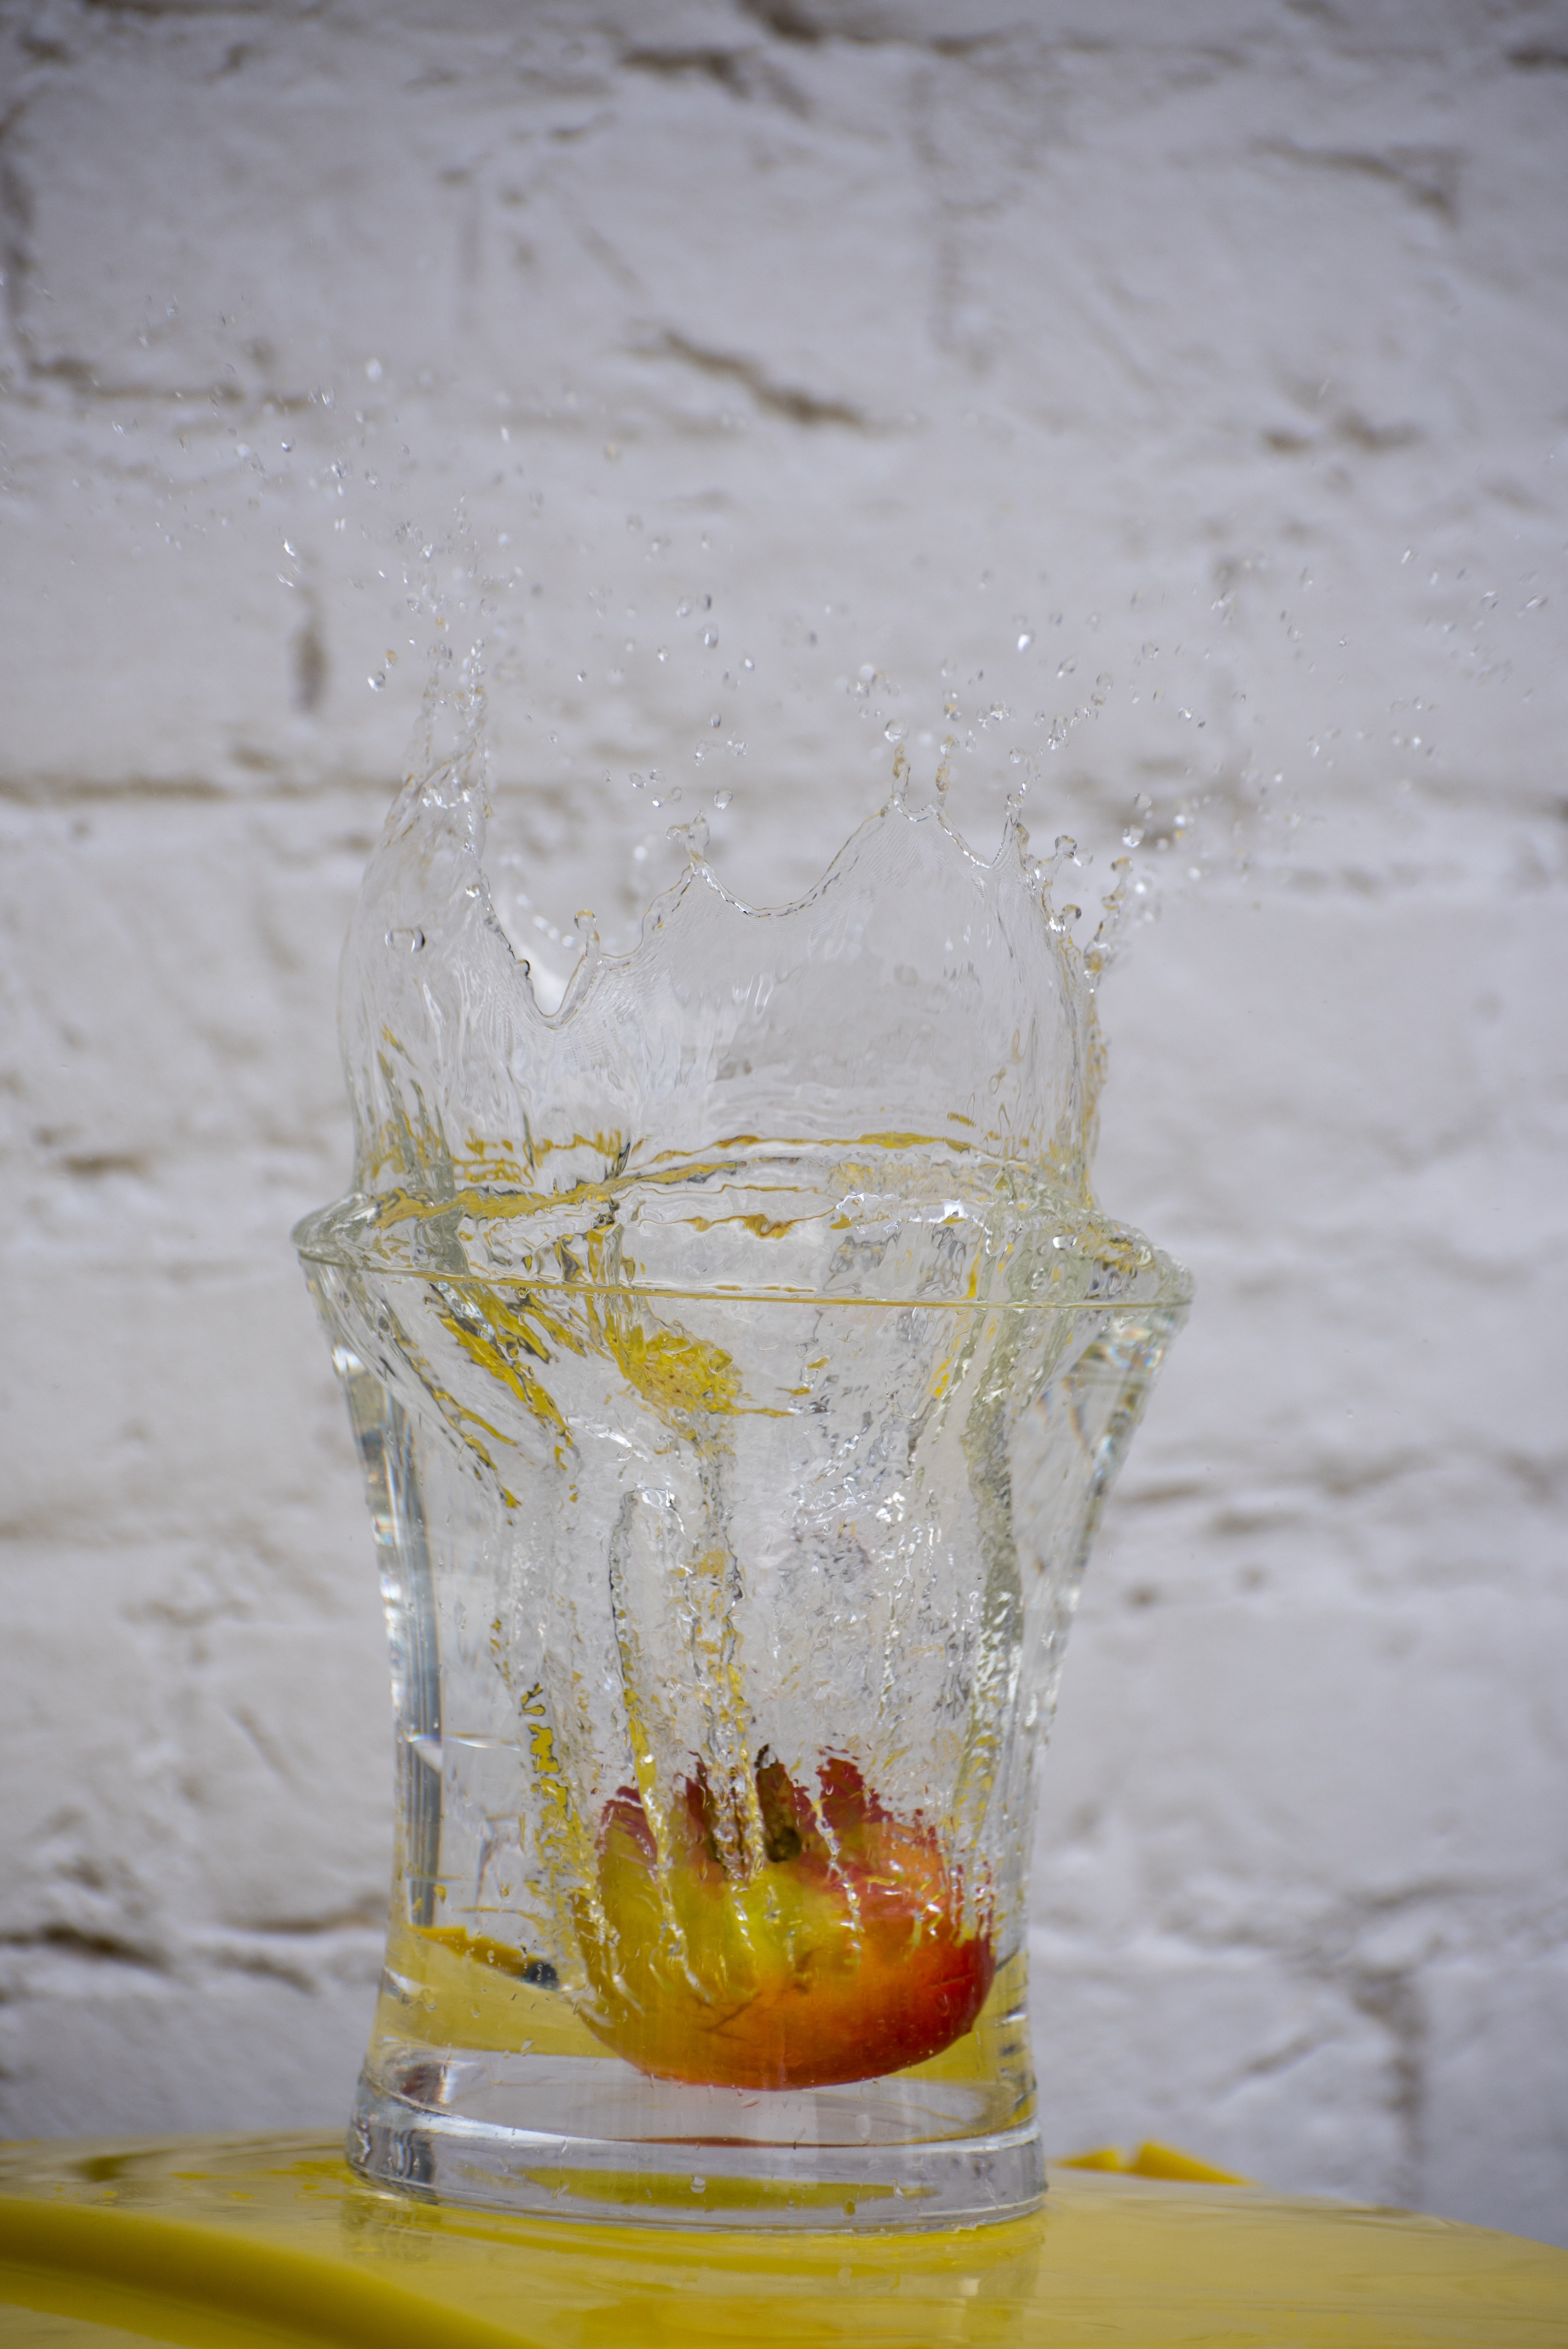
apple, water, glass, splash, drink, yellow, explosion, cocktail, drops, freezing, macro photography, spetters